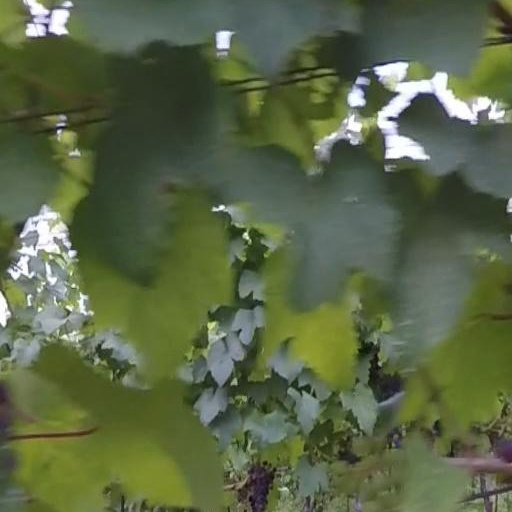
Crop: grape